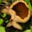
Label: mushroom